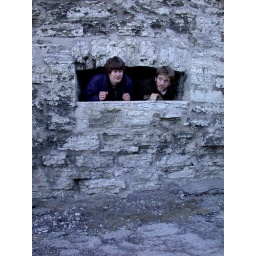
house in a hole of the side of a castle wall